Aongatete

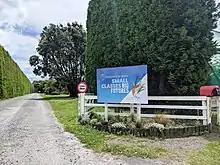
Matahui School

Aongatete had a population of 3,519 in the 2023 New Zealand census, an increase of 366 people (11.6%) since the 2018 census, and an increase of 795 people (29.2%) since the 2013 census. There were 1,809 males, 1,707 females, and 6 people of other genders in 1,356 dwellings. 1.9% of people identified as LGBTIQ+. The median age was 53.5 years (compared with 38.1 years nationally). There were 462 people (13.1%) aged under 15 years, 438 (12.4%) aged 15 to 29, 1,569 (44.6%) aged 30 to 64, and 1,044 (29.7%) aged 65 or older.